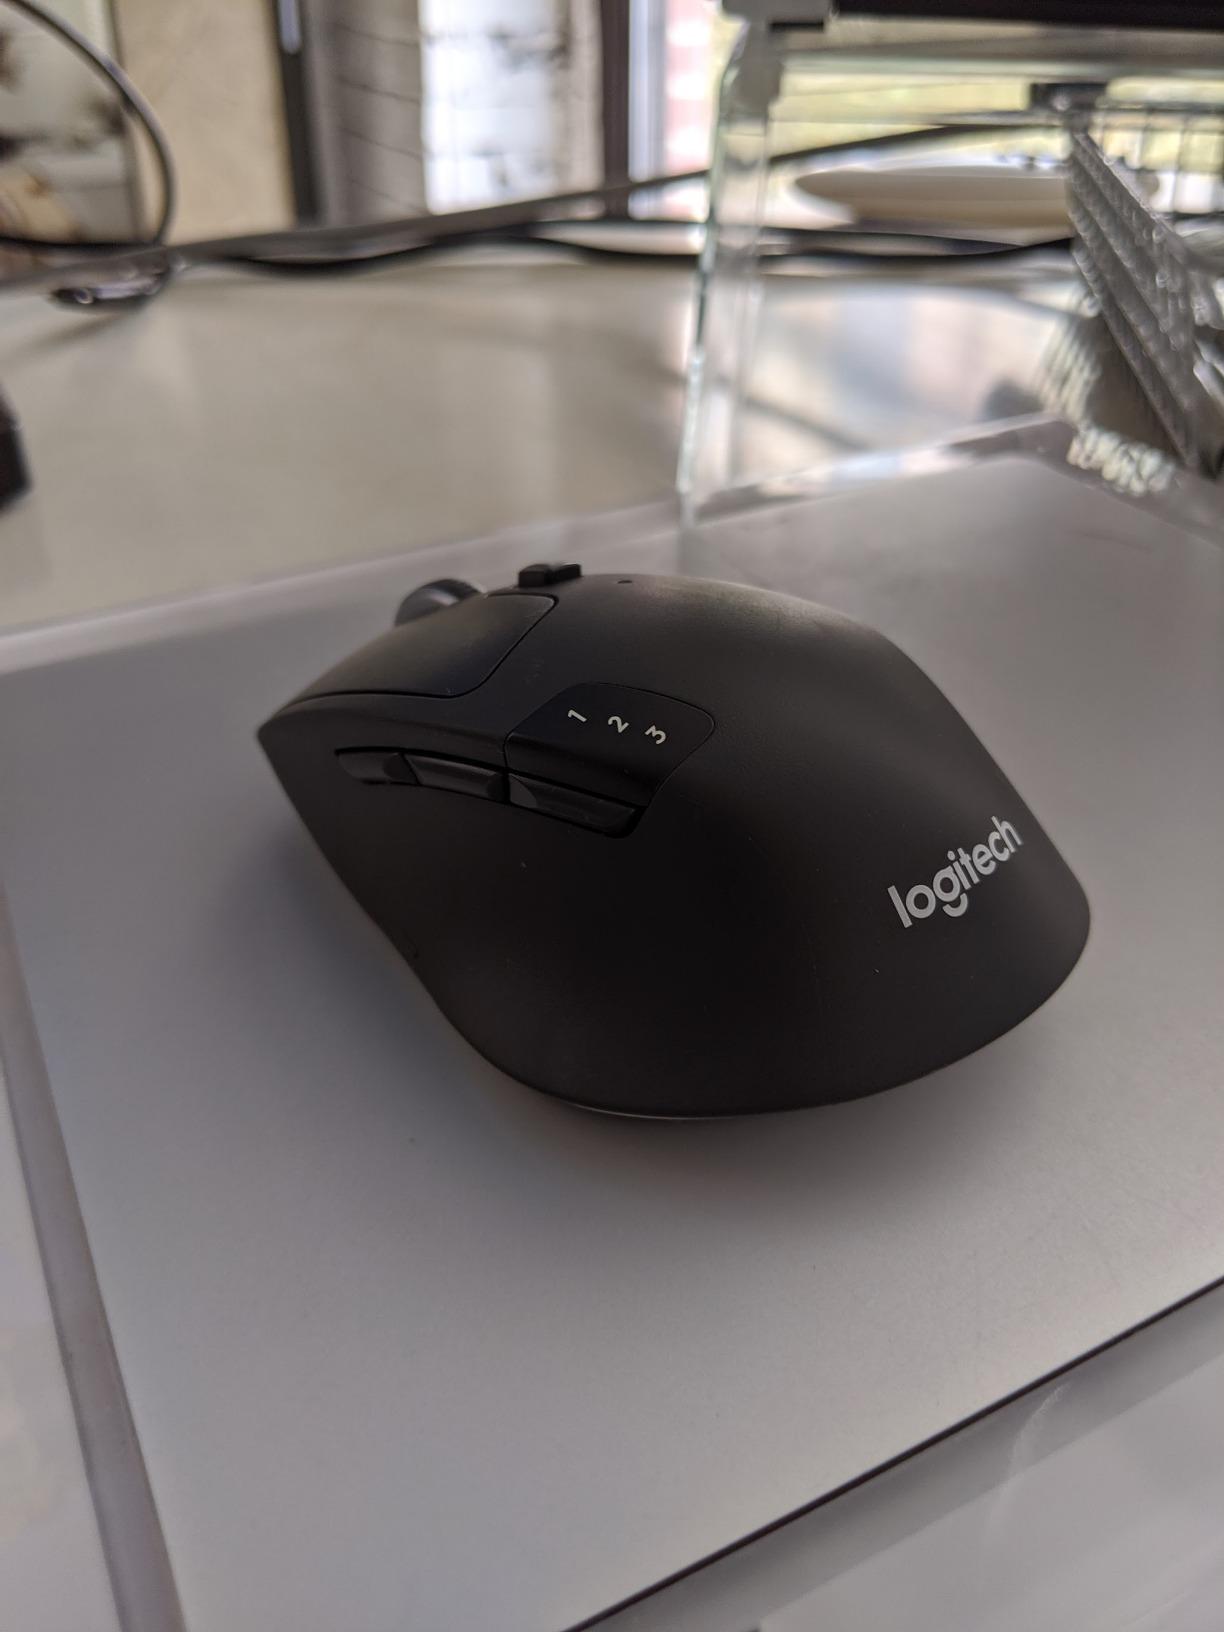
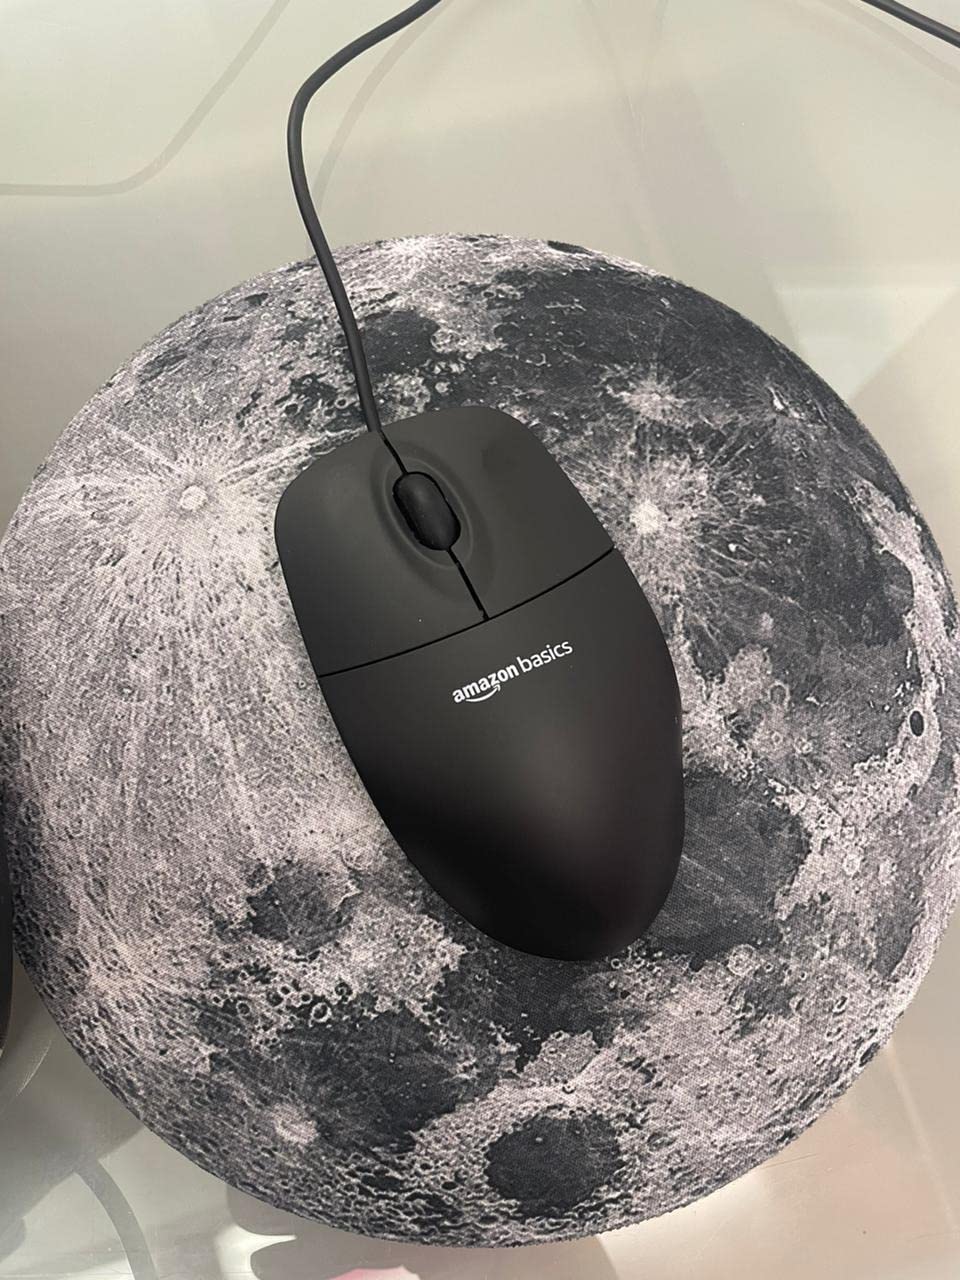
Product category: mouse
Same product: no